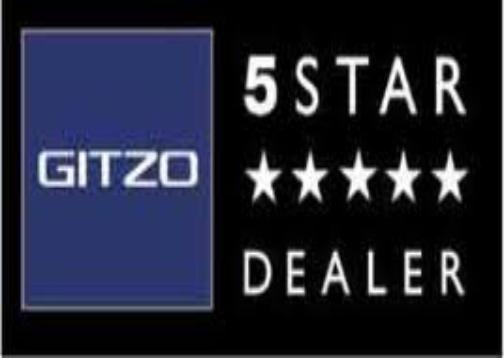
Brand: Gitzo
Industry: Electronic